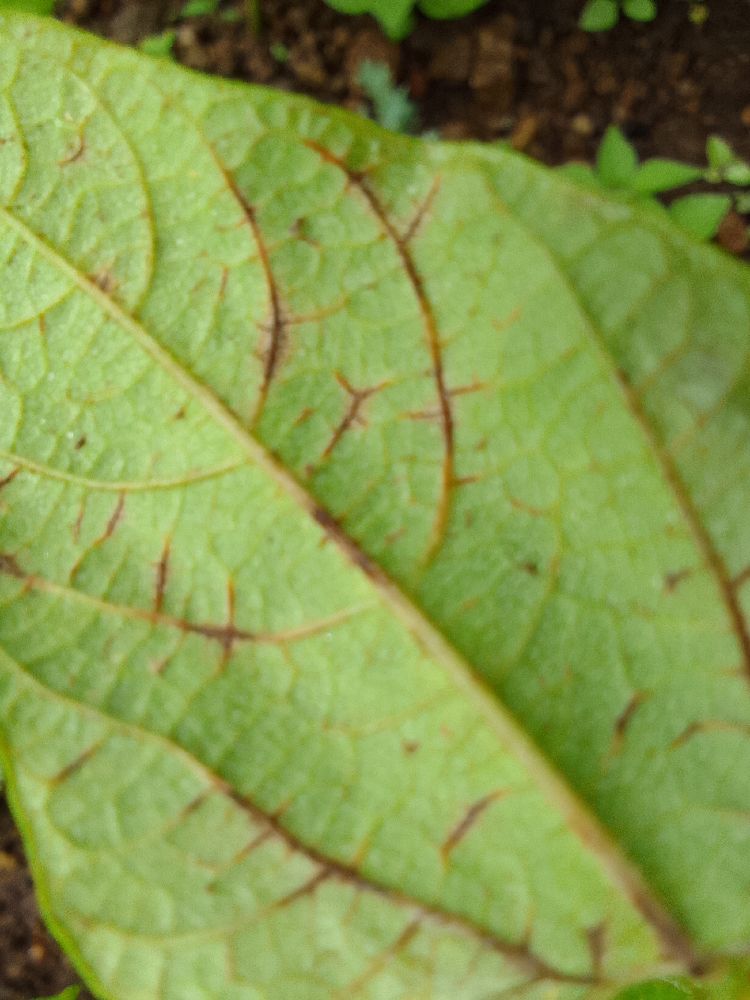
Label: anthracnose